Shane Collins (field hockey)

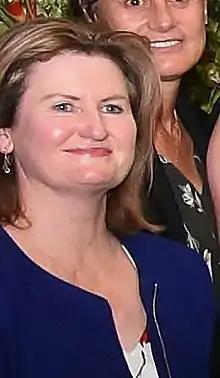
Collins in 2018

Shane Elizabeth Collins (born 25 July 1963) is a former field hockey player from New Zealand, who finished in eight position with the National Women's Field Hockey Team, nicknamed "The Black Sticks", at the 1992 Summer Olympics in Barcelona.